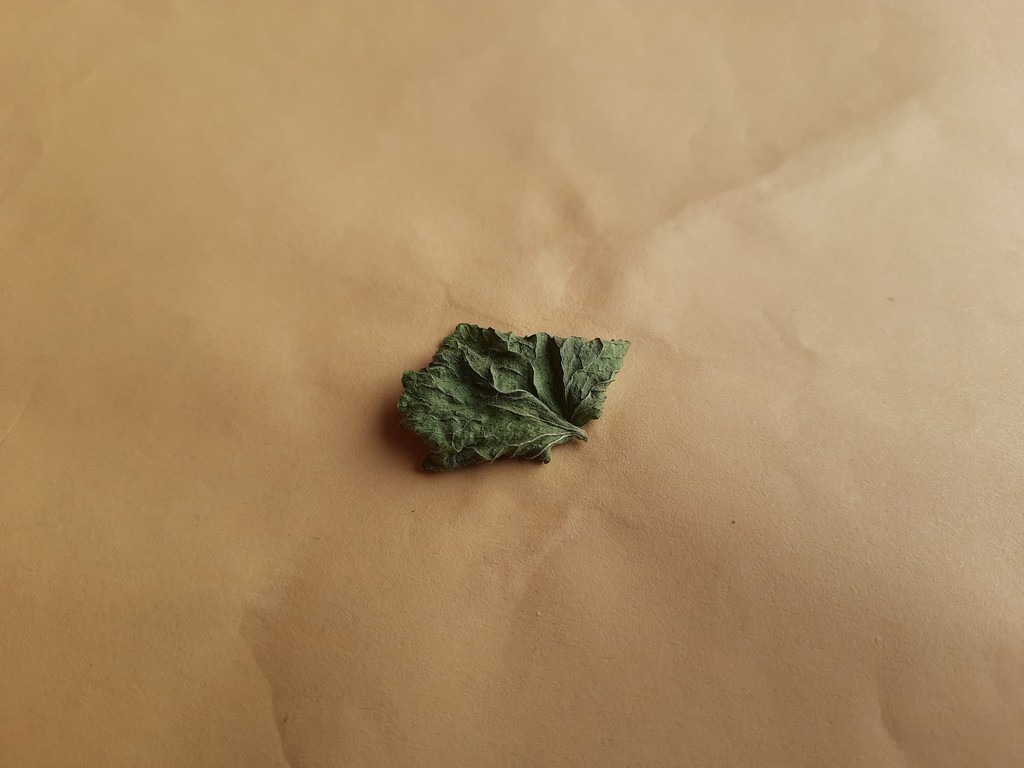
Label: Dried